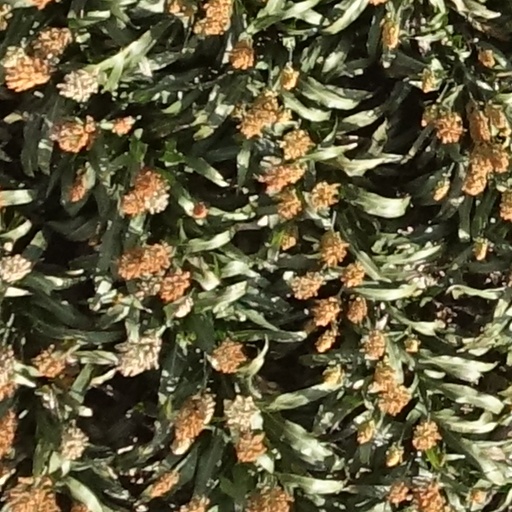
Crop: sorghum